Ayaba Cho Lucas

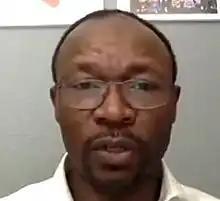
Ayaba Cho Lucas in 2022.

Ayaba Cho Lucas (born August 1972) is an Ambazonian activist. He is the former Secretary General of the Southern Cameroons Youth League (SCYL) and served as leader of Ambazonia Governing Council (AGovC), a separatist organization in Southern Cameroons that has an armed wing, the Ambazonia Defence Forces (ADF). He was arrested in Norway in September 2024 and charged with incitement of crimes against humanity.